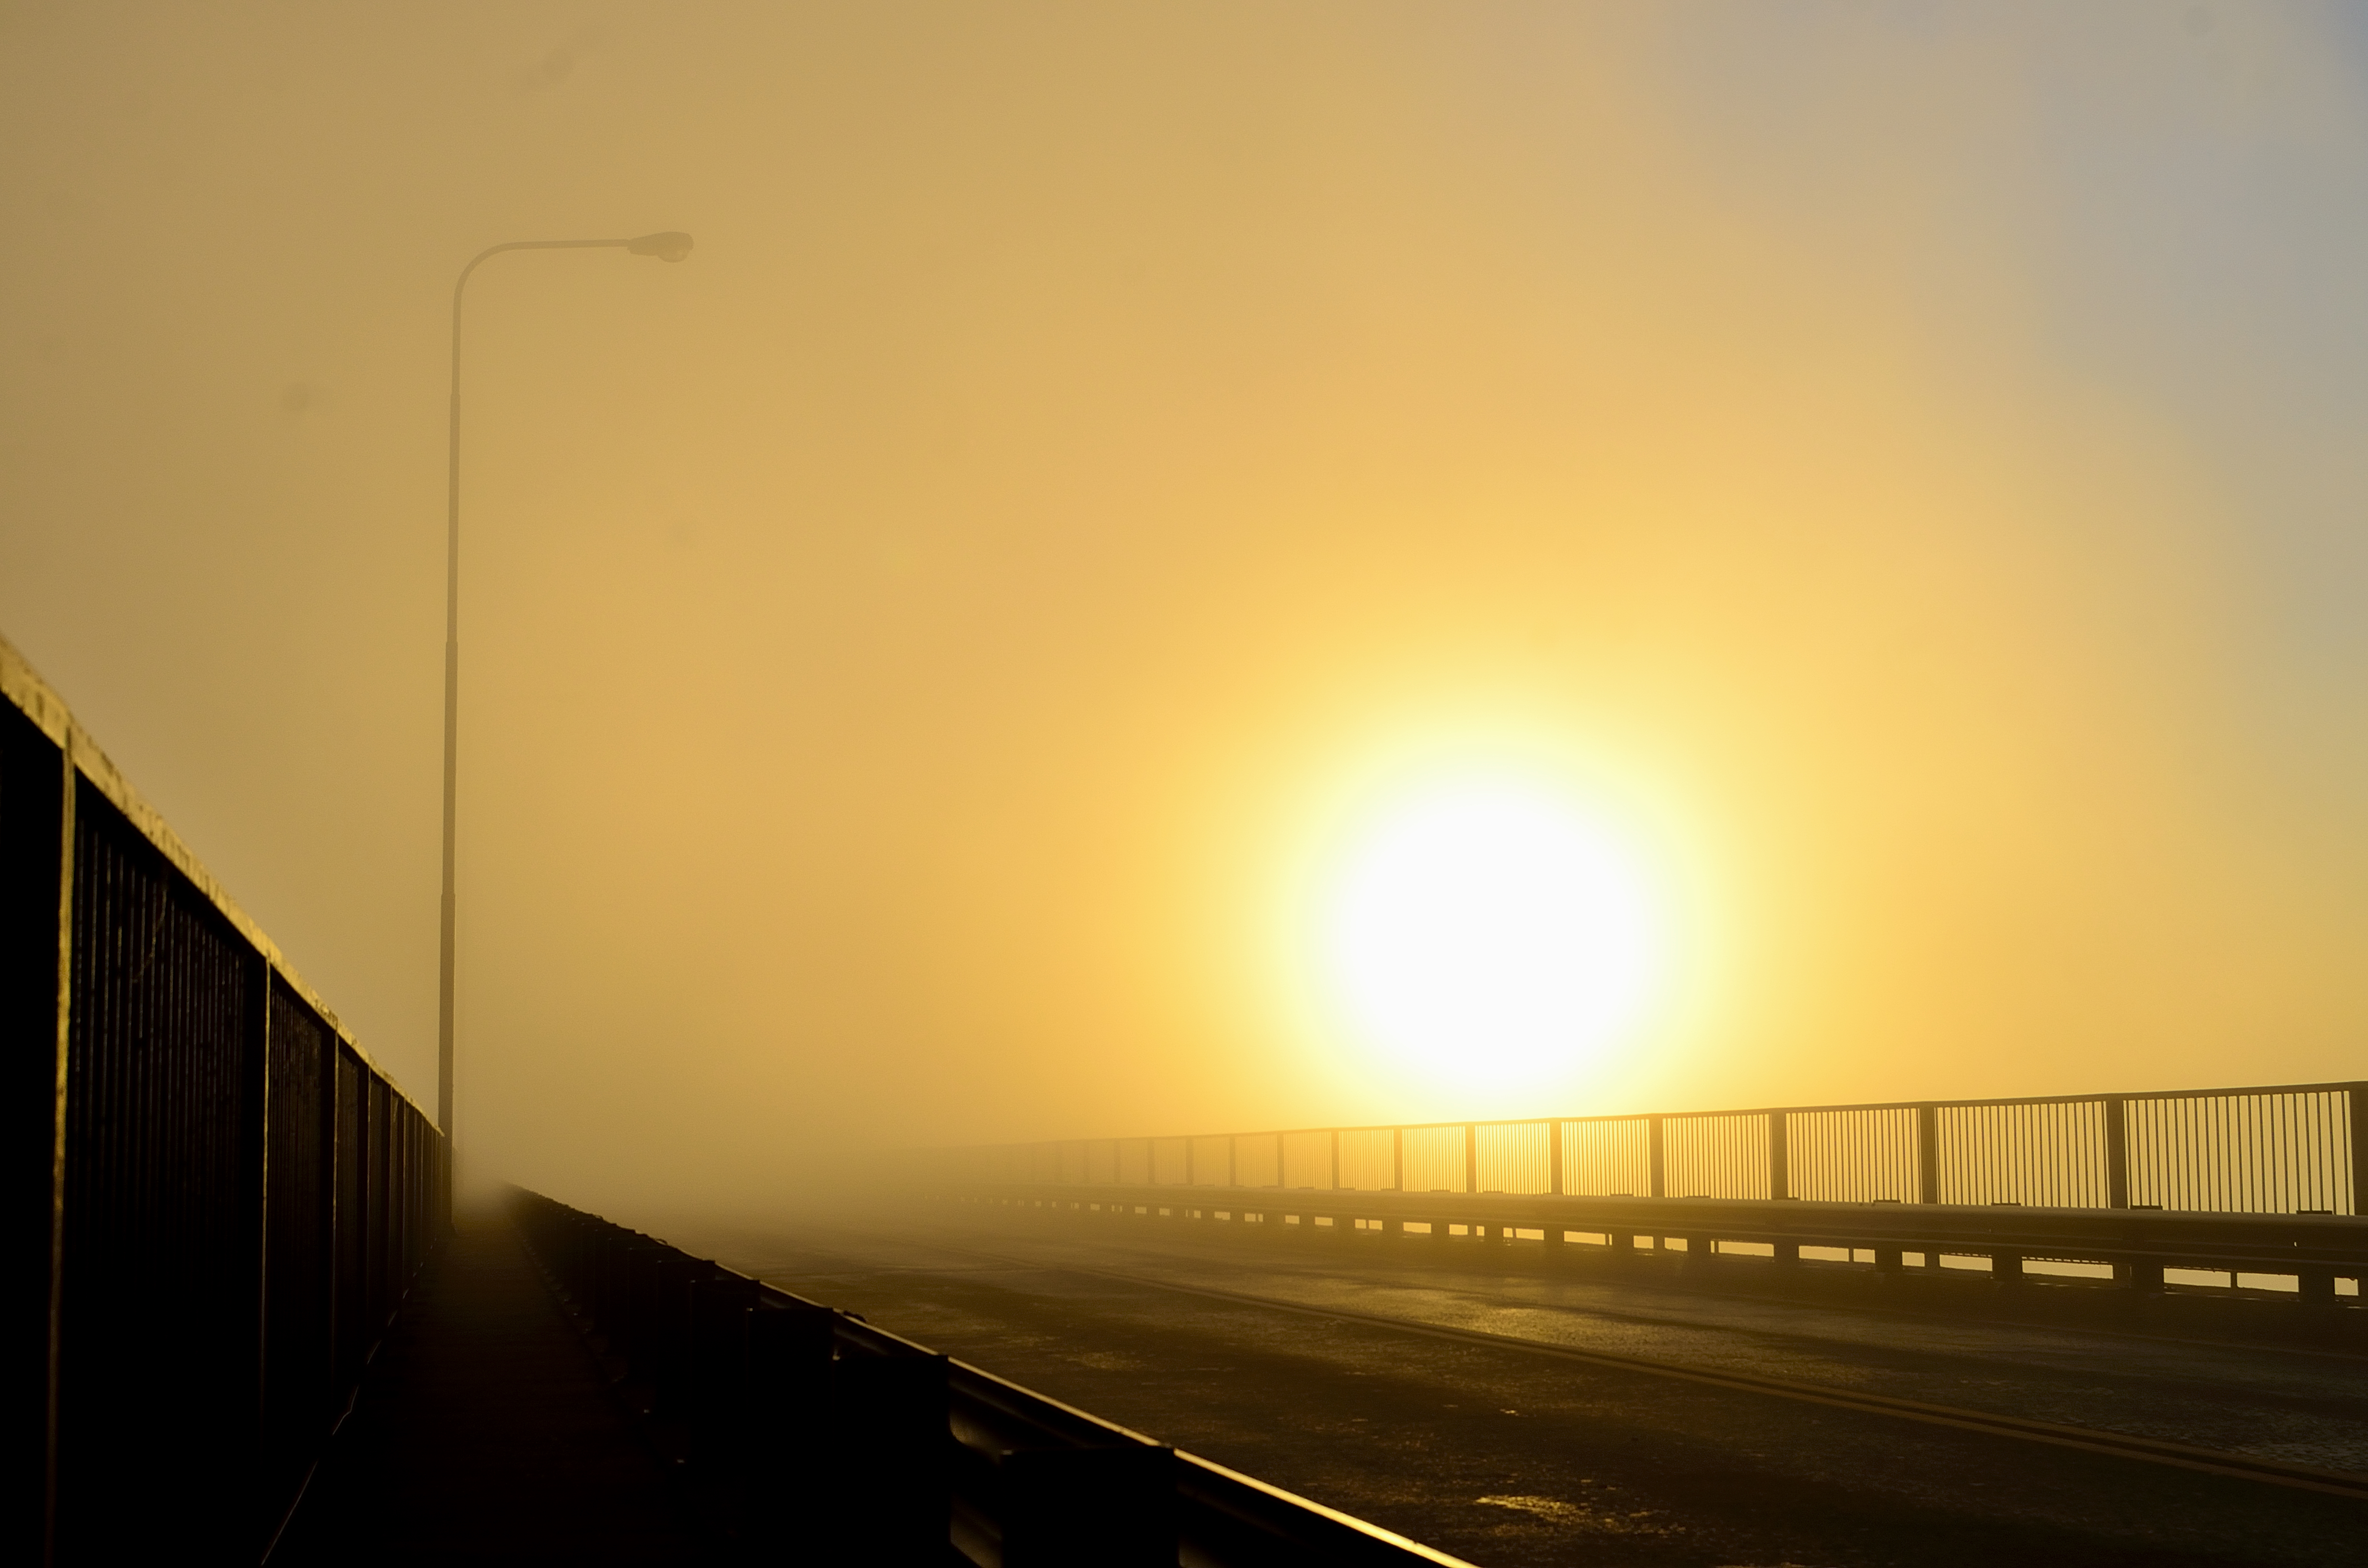
horizon, light, sky, sun, fog, sunrise, sunset, sunlight, morning, dawn, atmosphere, dusk, evening, line, haze, amarillo, niebla, sol, amanecer, represa, veloso, uruguai, shape, afterglow, atmospheric phenomenon